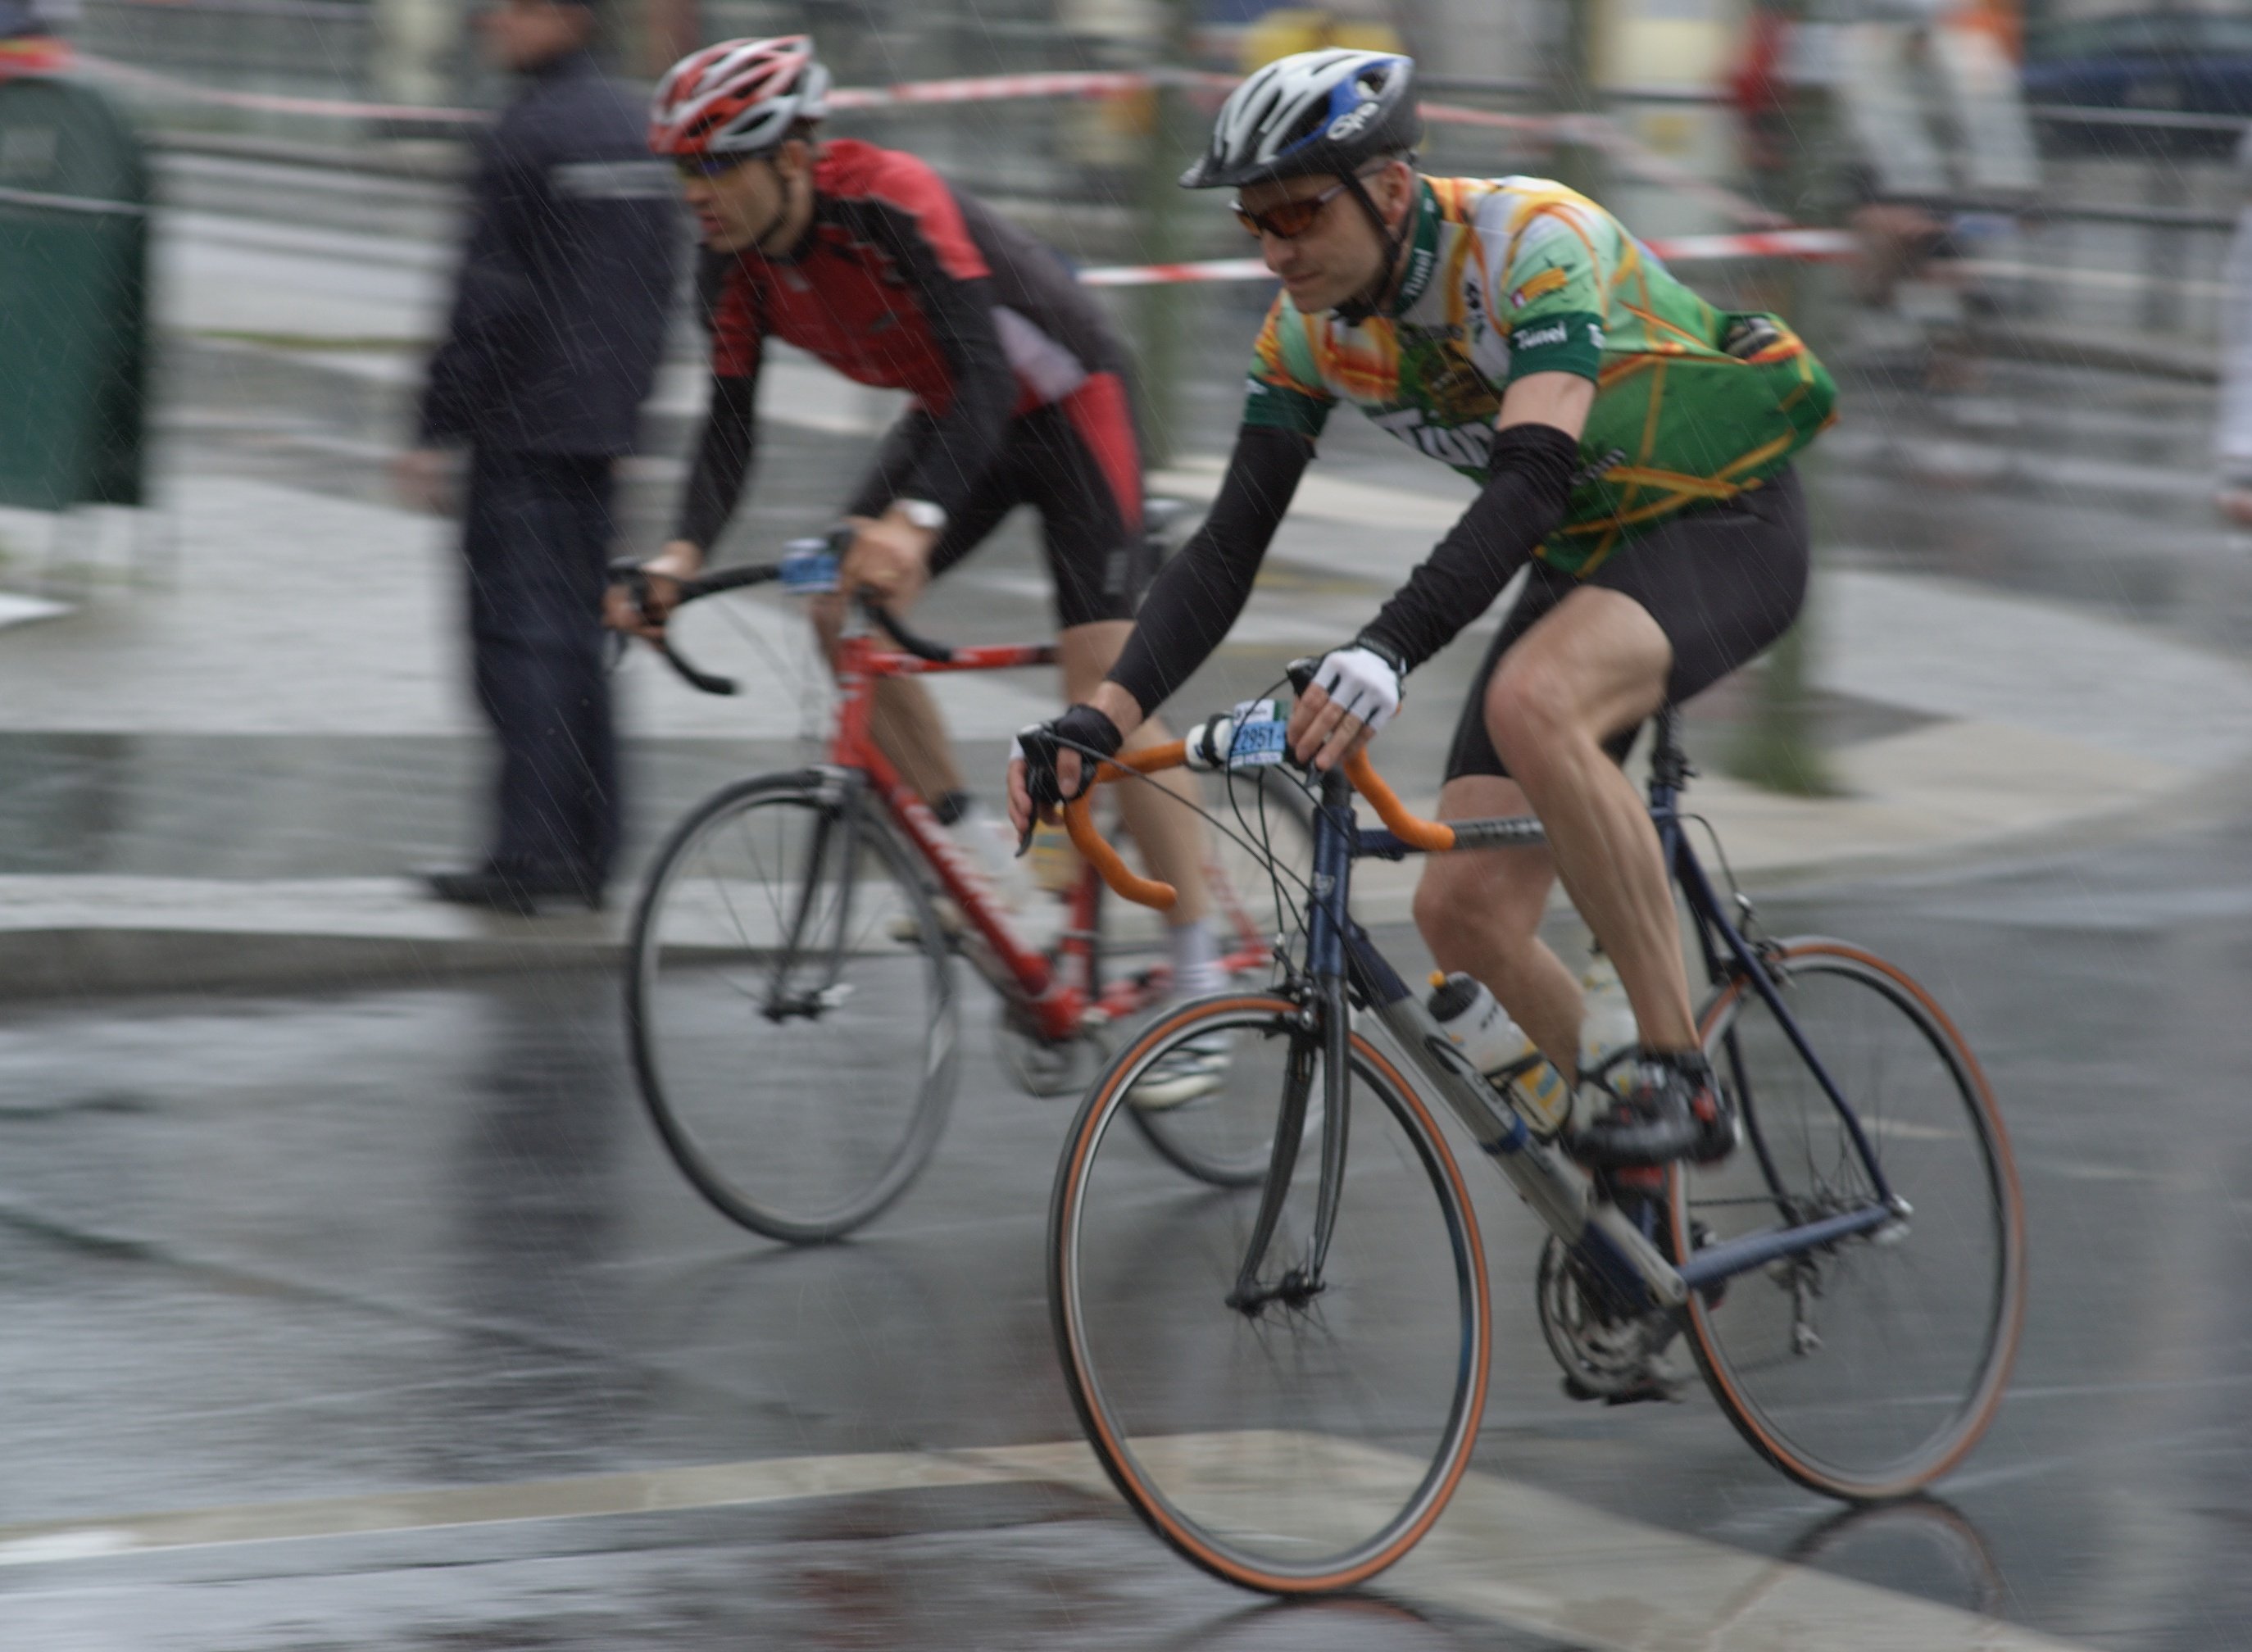
sport, bicycle, vehicle, sports equipment, cycling, race, sports, racing, rawtherapee, germany, deutschland, berlin, walimex, samyang, pentax, 85mm, 2010, lenstagged, steffenzahn, k100d, justpentax, berlinmitte, iamflickr, velothon, 85mmf14, walimex85mm, walimexpro8514if, radsport, skodavelothonberlin, velothonberlin, road cycling, cycle sport, cyclo cross bicycle, cyclo cross, bicycle racing, road bicycle, endurance sports, racing bicycle, hybrid bicycle, road bicycle racing, duathlon, keirin